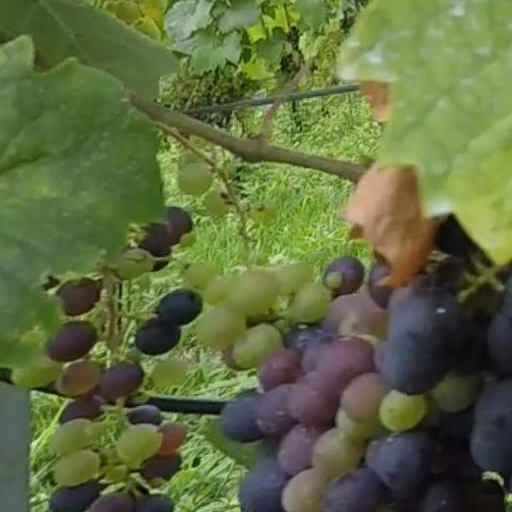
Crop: grape